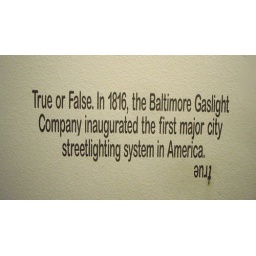
writing on the wall in the bathroom of the Public Works Museum